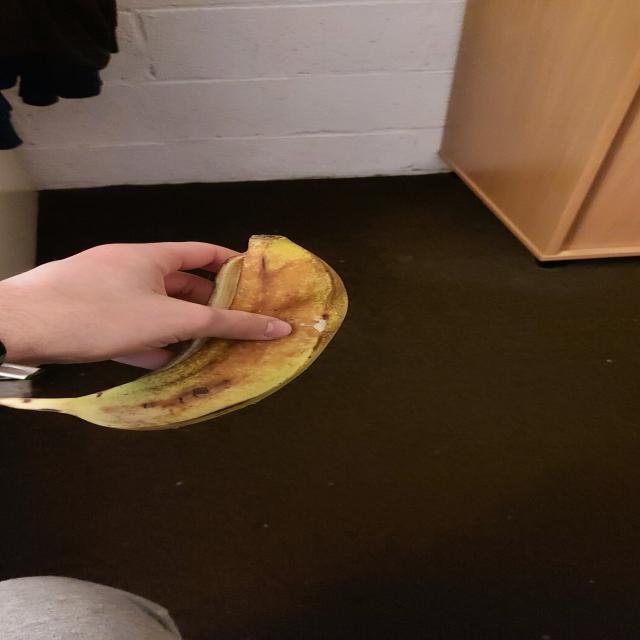
Label: bananas